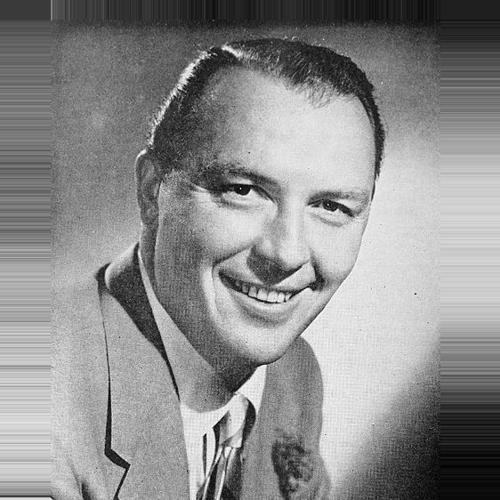
Age: 49